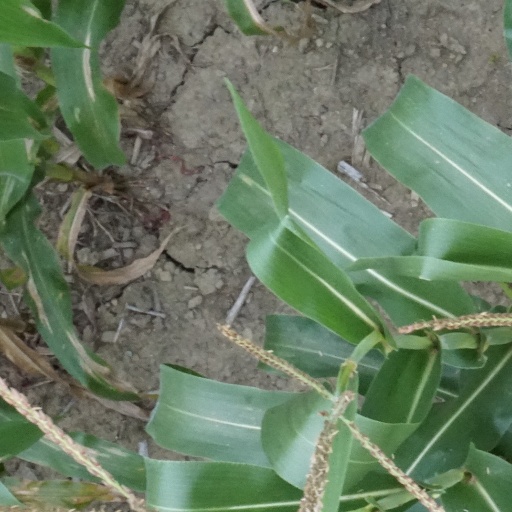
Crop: maize; corn